Wassail

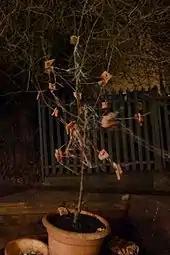
An apple sapling, hung with toast, placed in a handcart and pushed around the streets during the Chepstow Mari Lwyd, 2014

The purpose of wassailing is to awake the cider apple trees and to scare away evil spirits to ensure a good harvest of fruit in autumn. The ceremonies of each wassail vary from village to village but they generally all have the same core elements. While wassailing, a hymn is usually recited, such as: